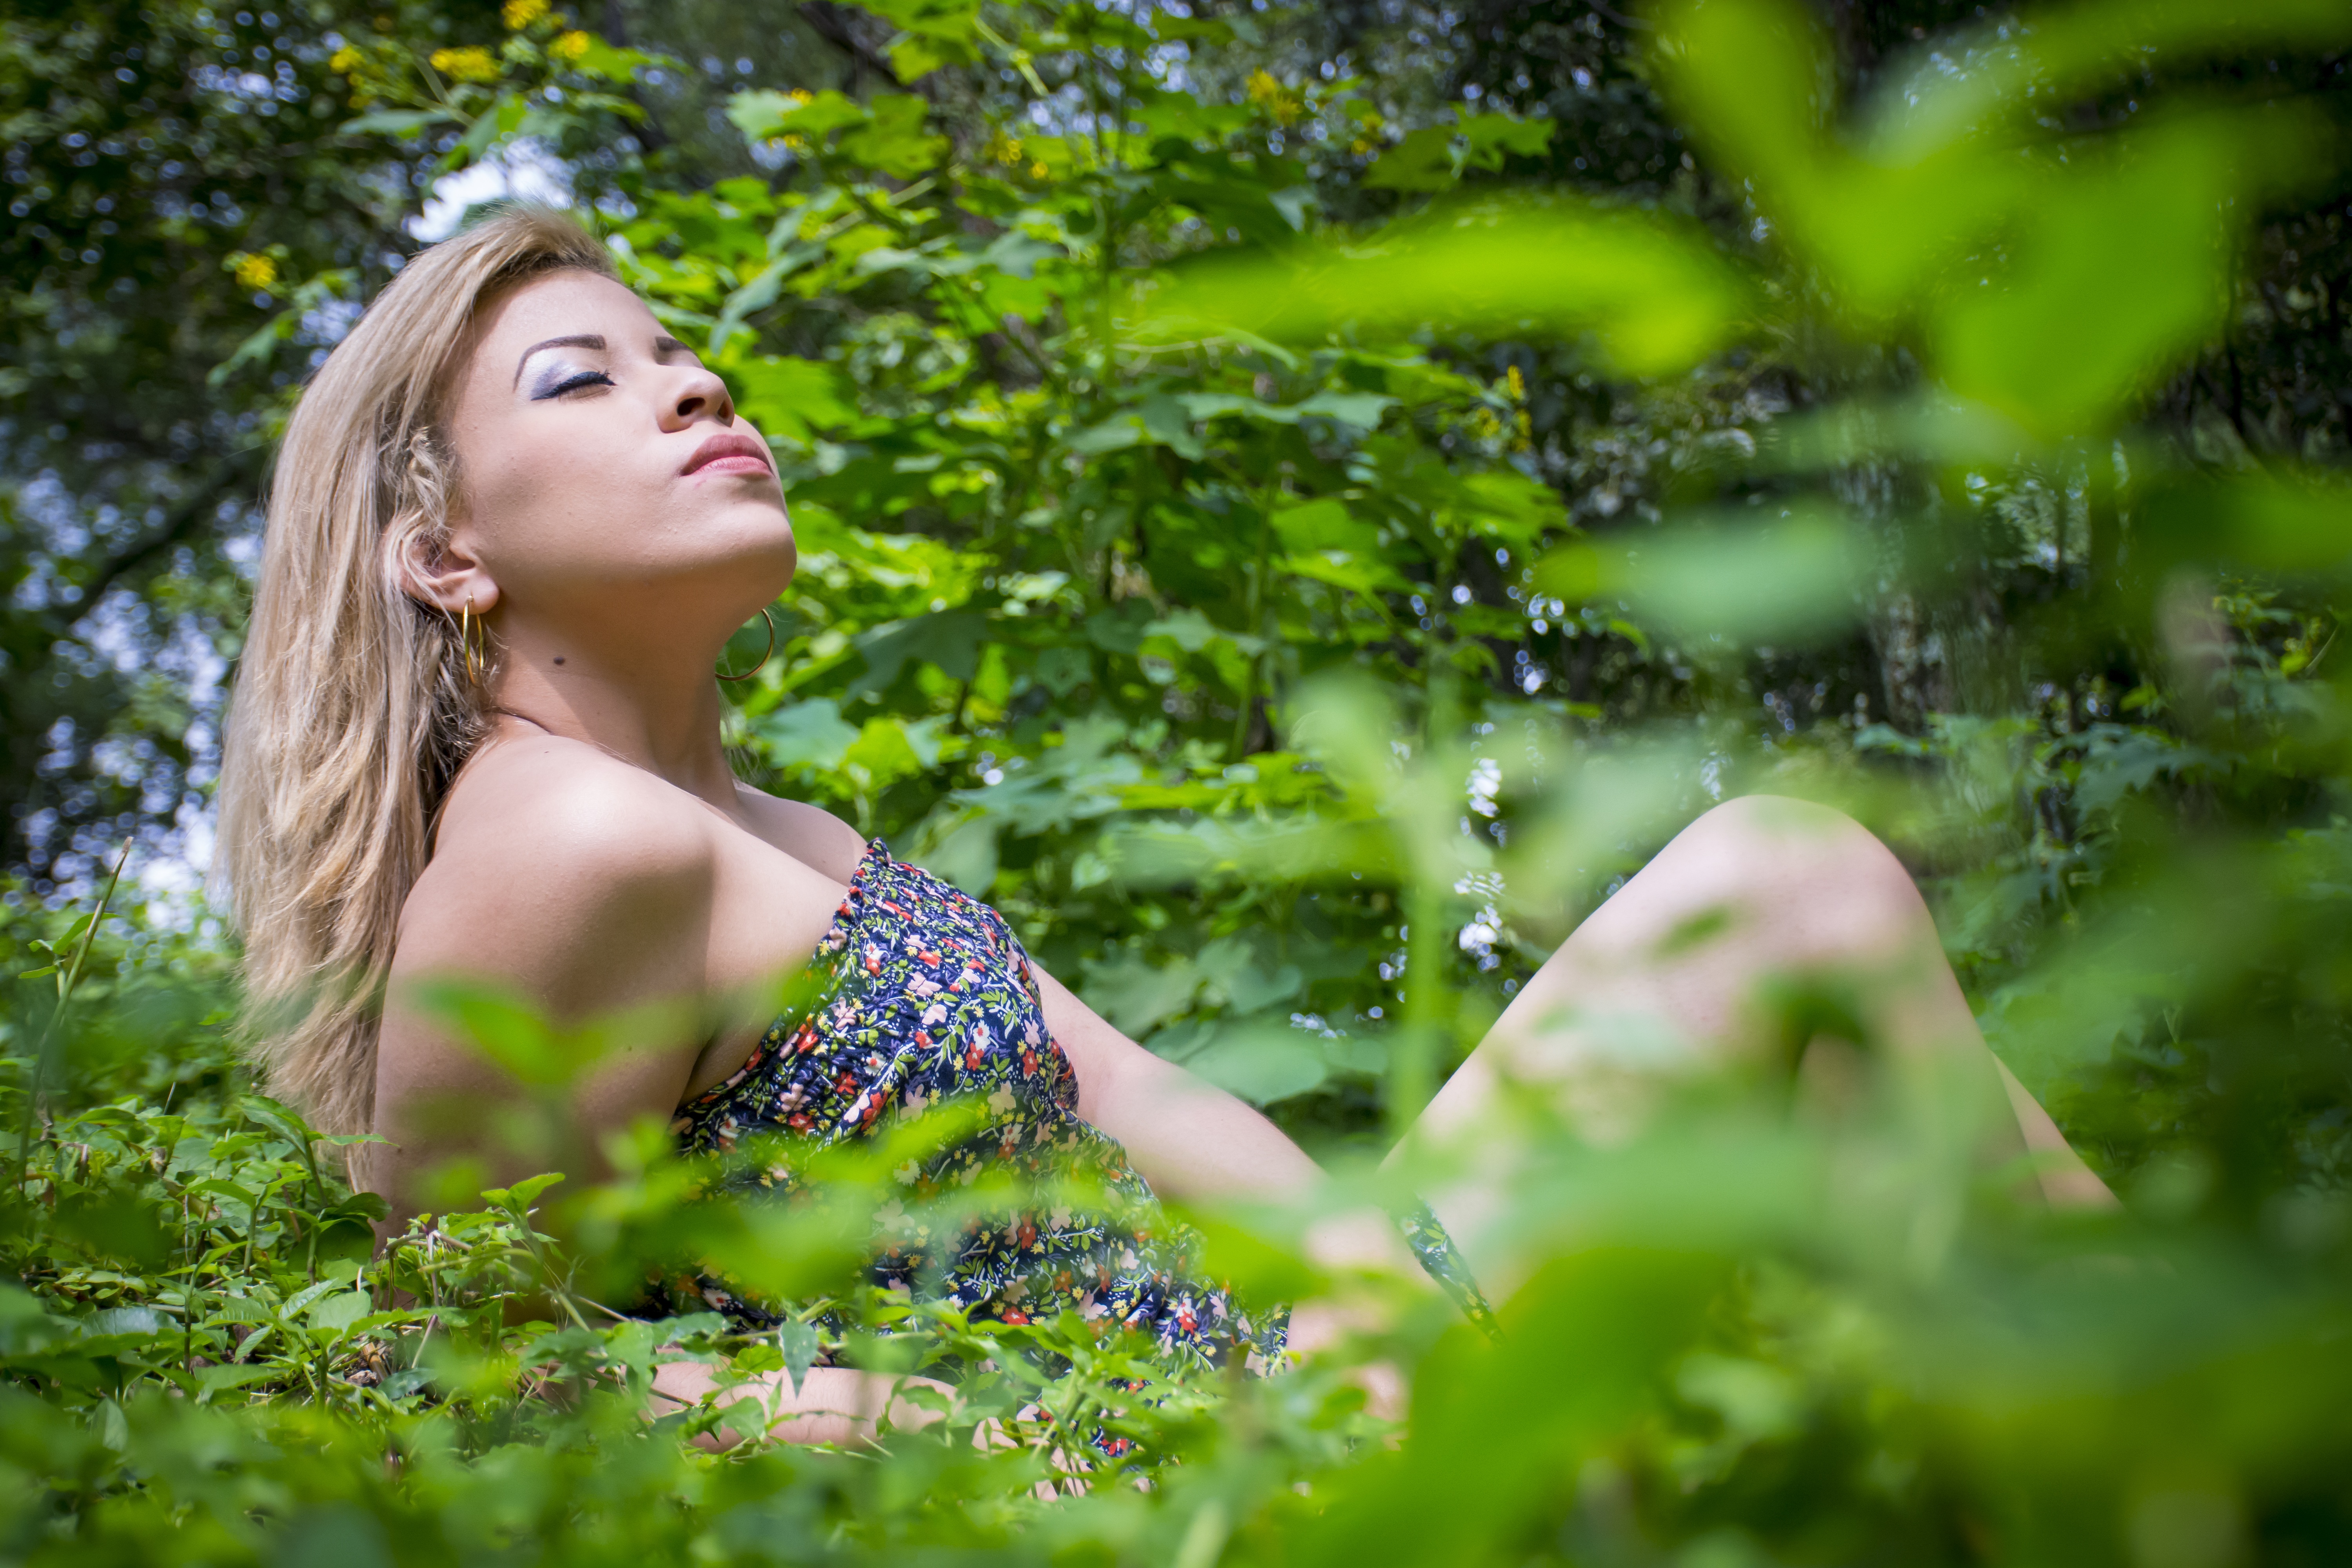
tree, nature, forest, grass, plant, girl, lawn, photography, meadow, sunlight, leaf, flower, model, spring, green, jungle, natural, garden, flora, grace, lovely, women, rainforest, beauty, nice, blond, woodland, habitat, guatemala, photo shoot, palin, escuintla, portrait photography, natural environment